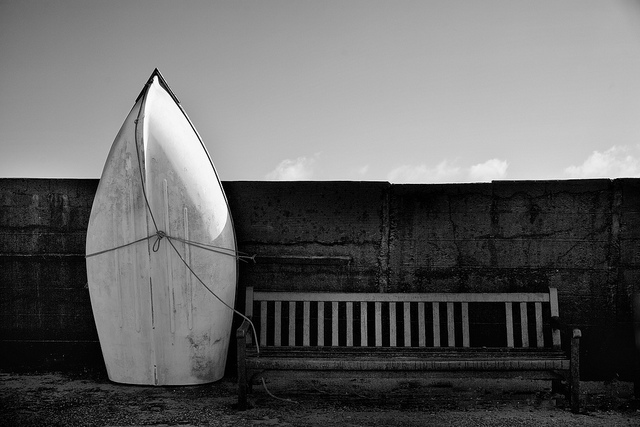
Boat up against a long wall next to a bench.

A boat has been leaned up and secured on a wall

a small boat leaning on a small wall

A boat stands on end next to a bench and wall.

A boat is sitting next to a bench.